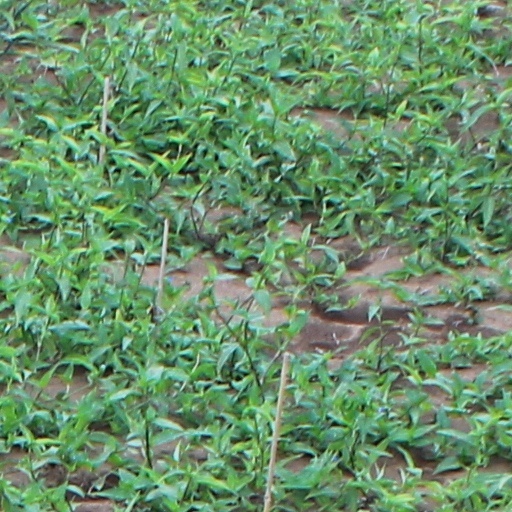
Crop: wheat